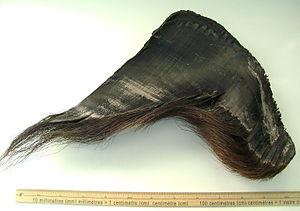
Fanons de rorqual bleu (Balaenoptera musculus)
La baleine bleue, appelée aussi rorqual bleu, est une espèce de cétacés de la famille des Balaenopteridae. Pouvant dépasser 30 mètres de longueur et 170 tonnes, c'est le plus gros animal vivant à notre époque et dans l'état actuel des connaissances, le plus gros ayant vécu sur Terre.